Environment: real
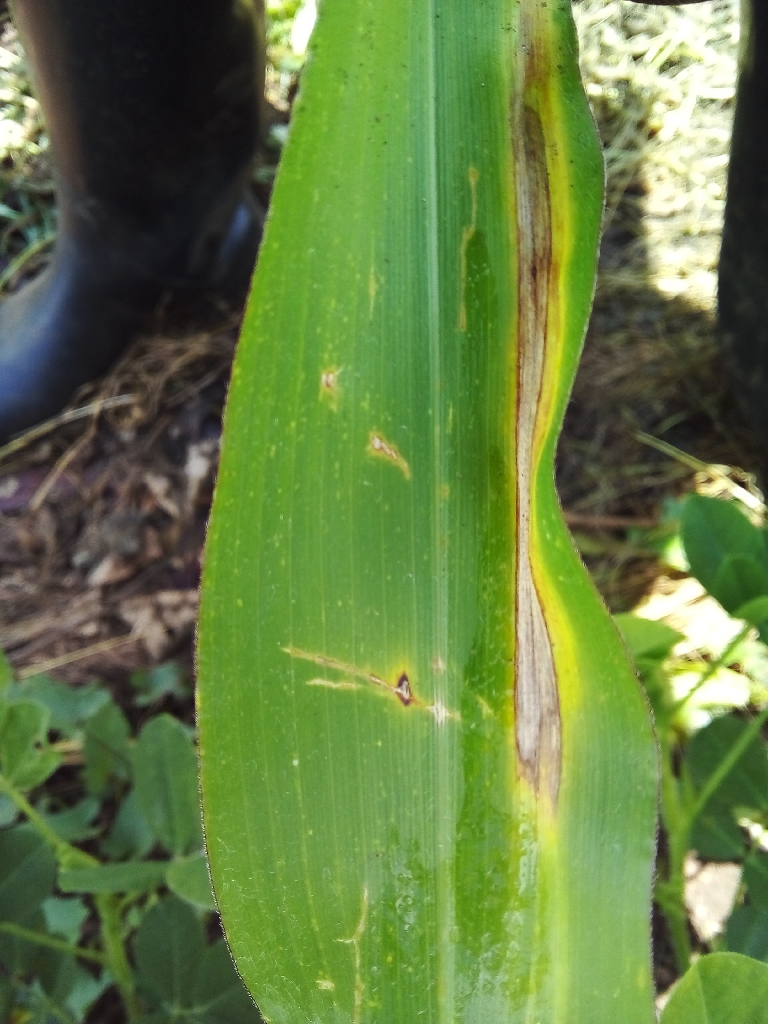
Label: northern_corn_leaf_blight